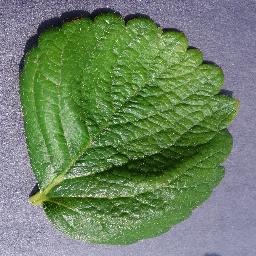
Label: Strawberry___healthy